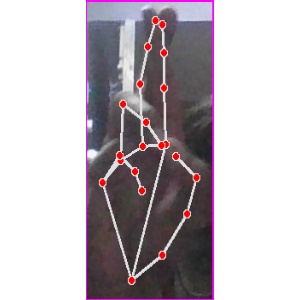
अक्षर: र